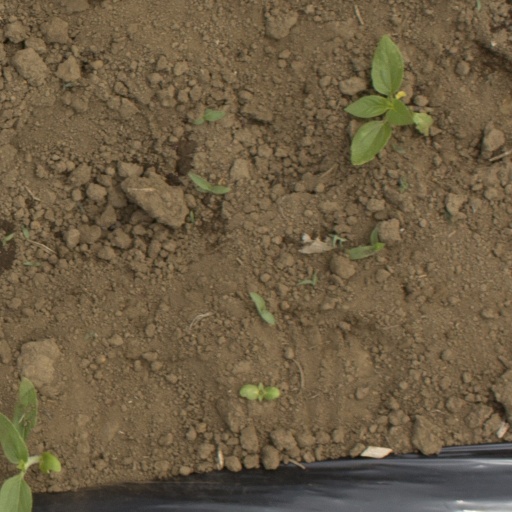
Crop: Jerusalem artichoke